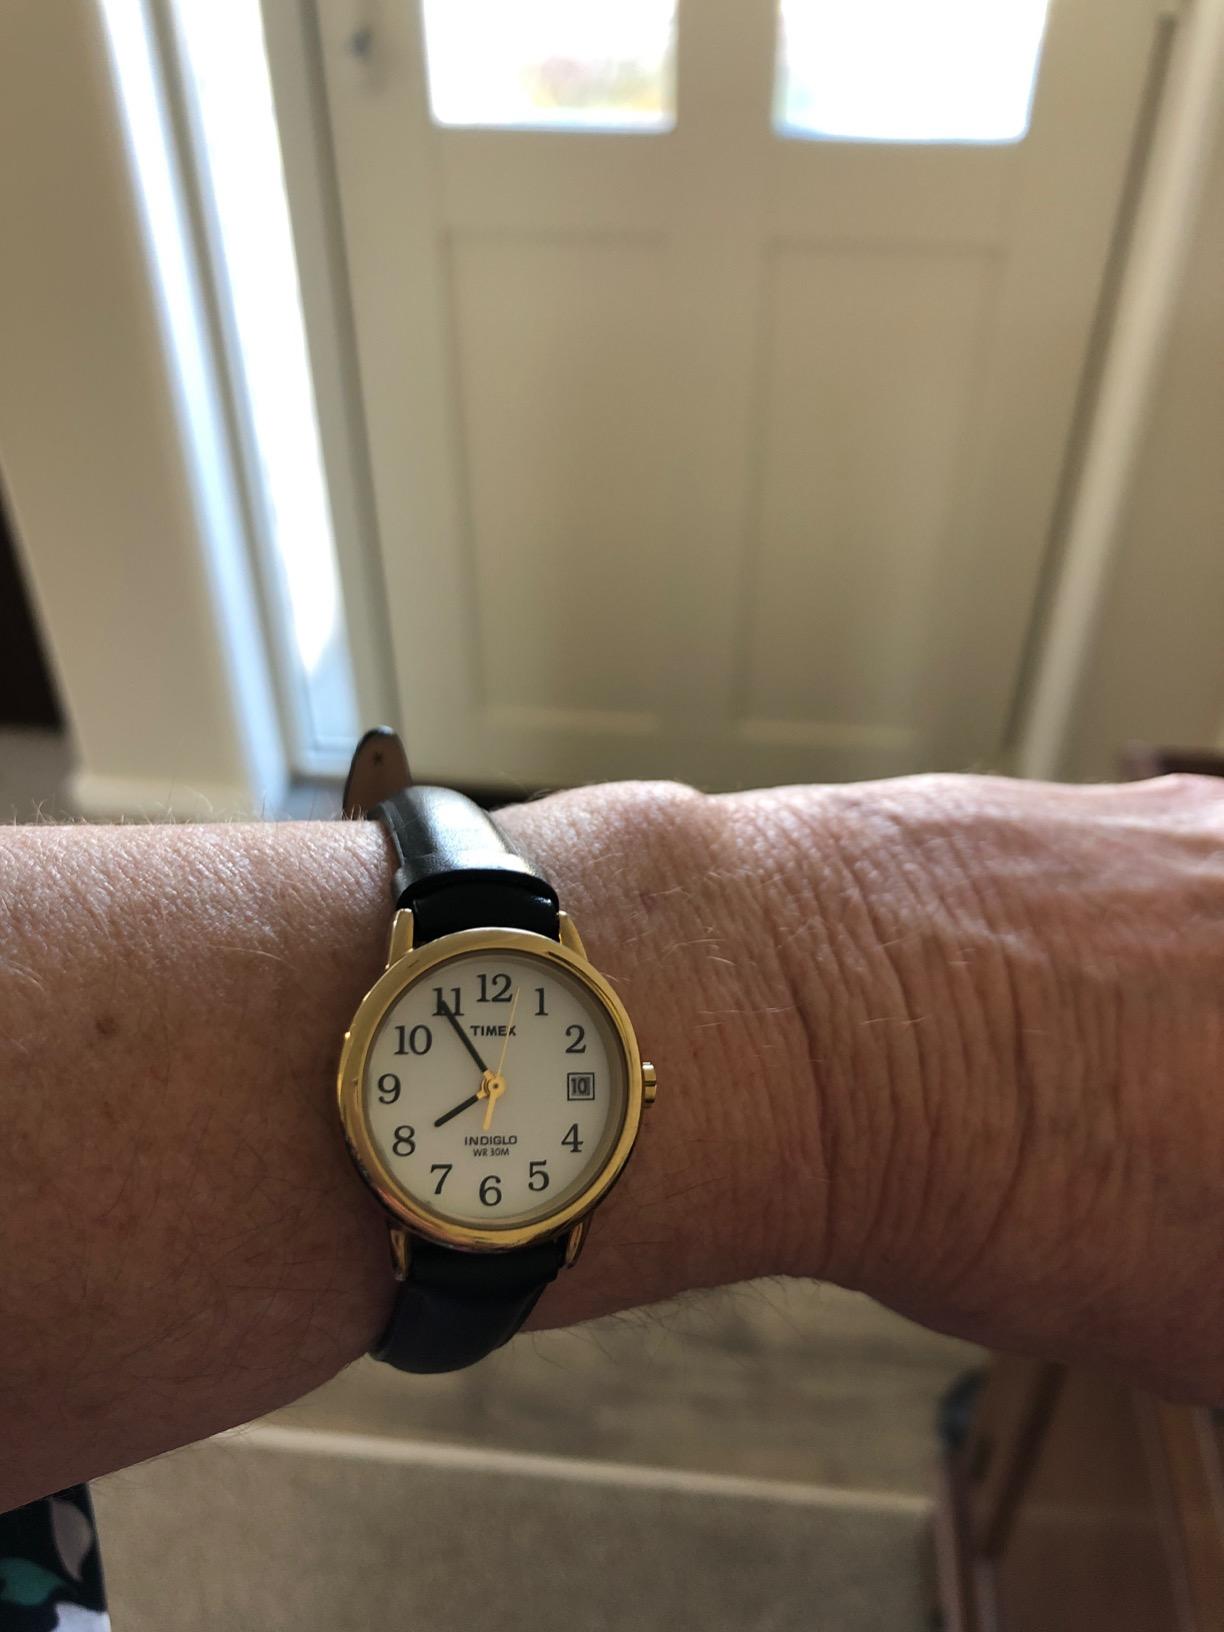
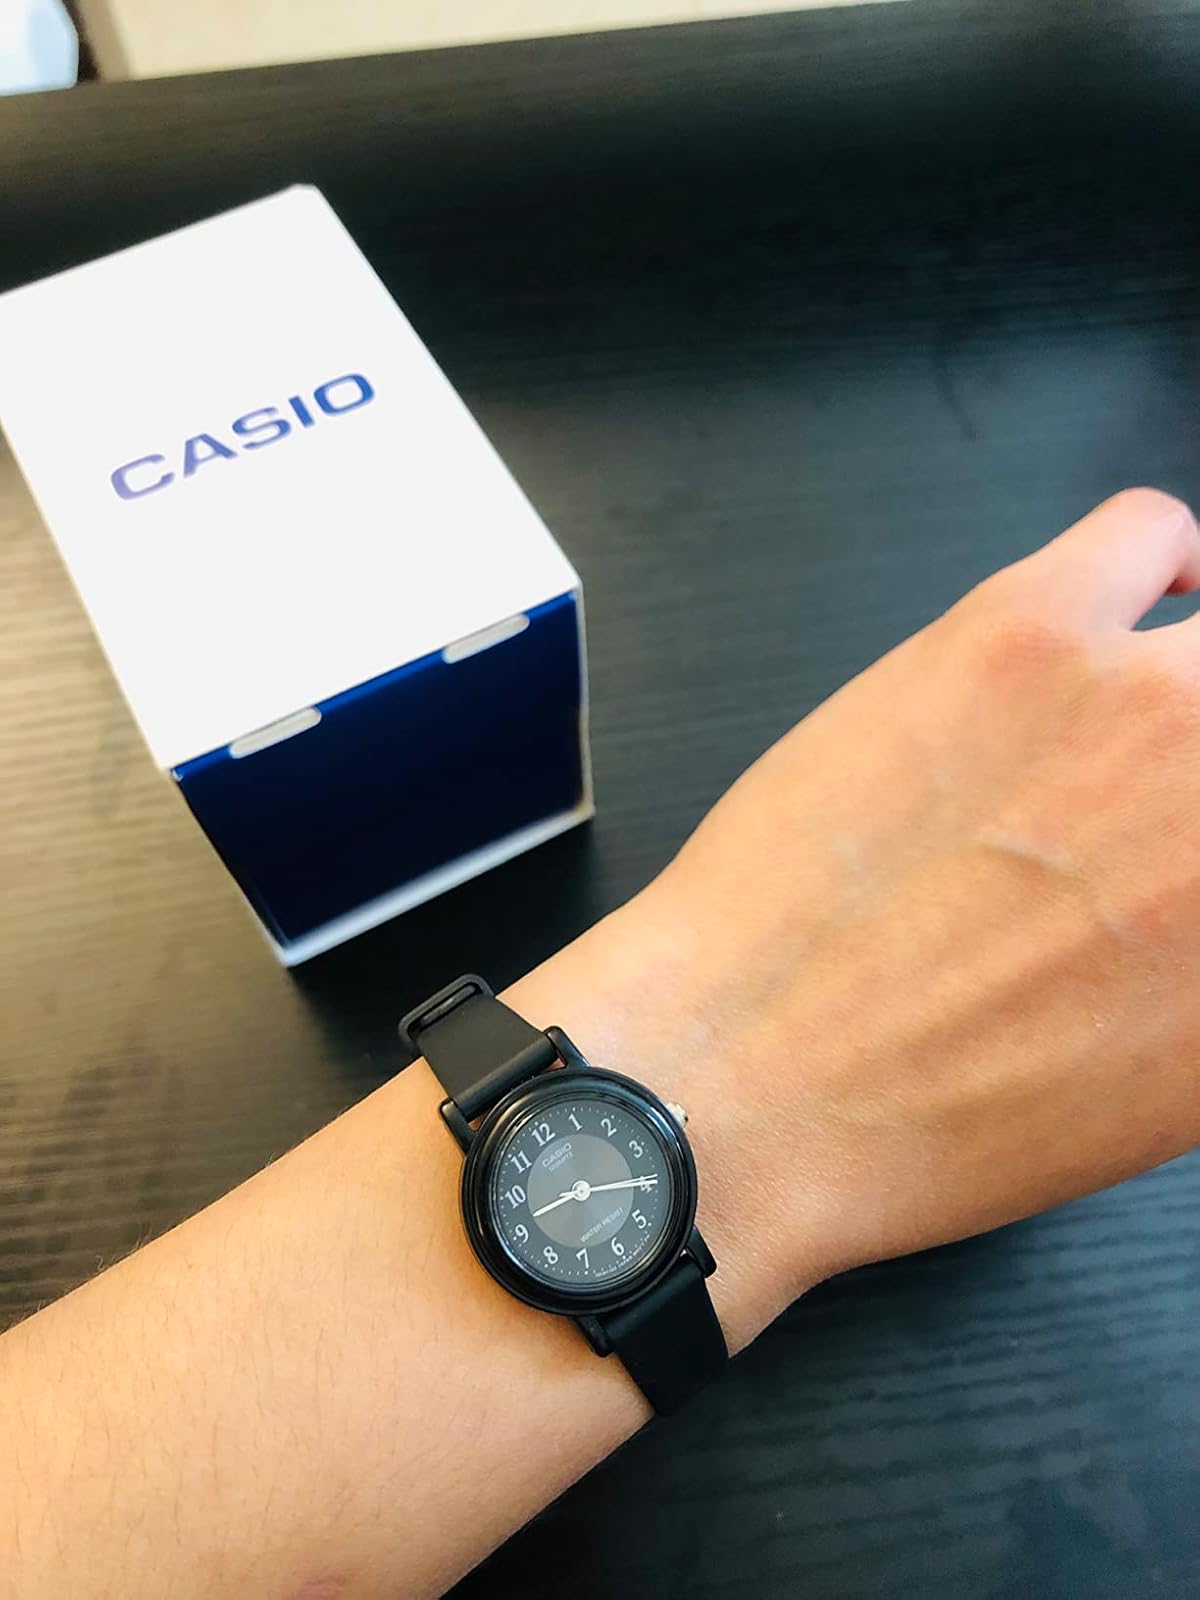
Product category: accessories_watch
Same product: no